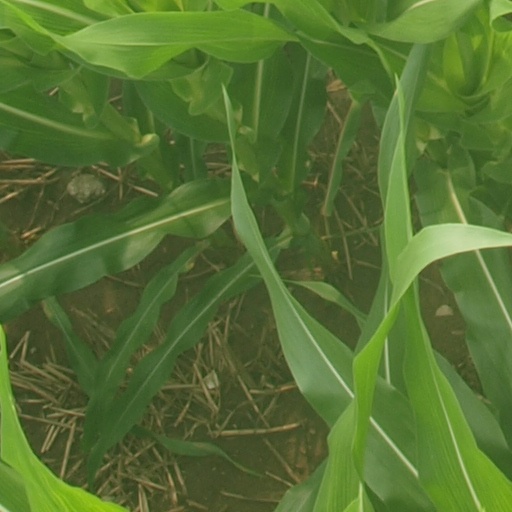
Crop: maize; corn